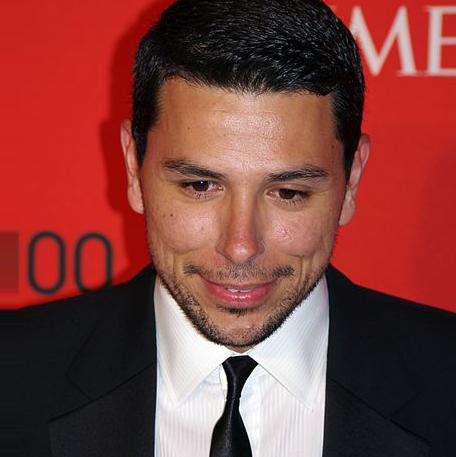
Age: 31